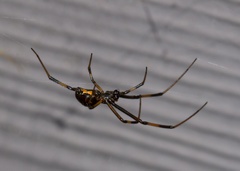
Species: Lactrodectus_hesperus